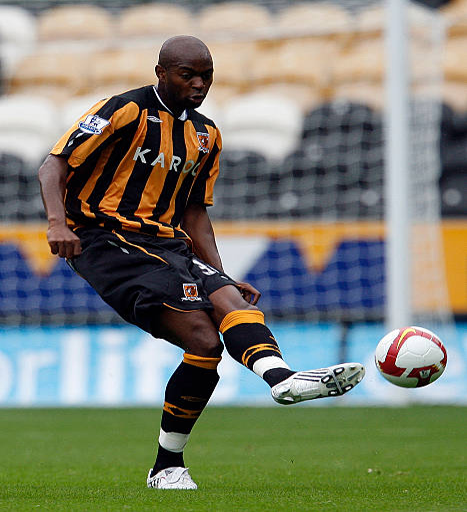
football player passes the ball during the pre season friendly match .